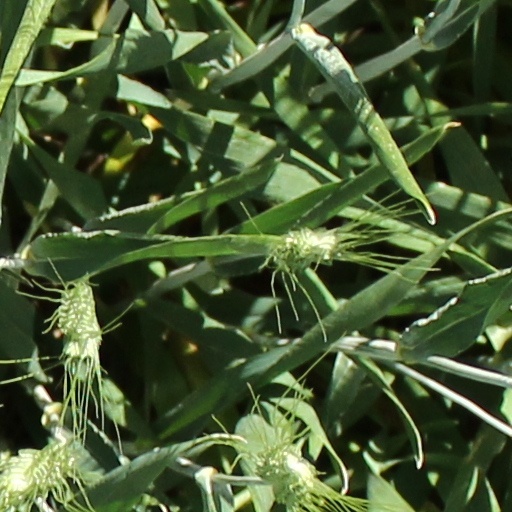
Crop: wheat